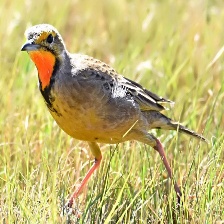
Species: CAPE LONGCLAW
Scientific name: MACRONYX CAPENSIS